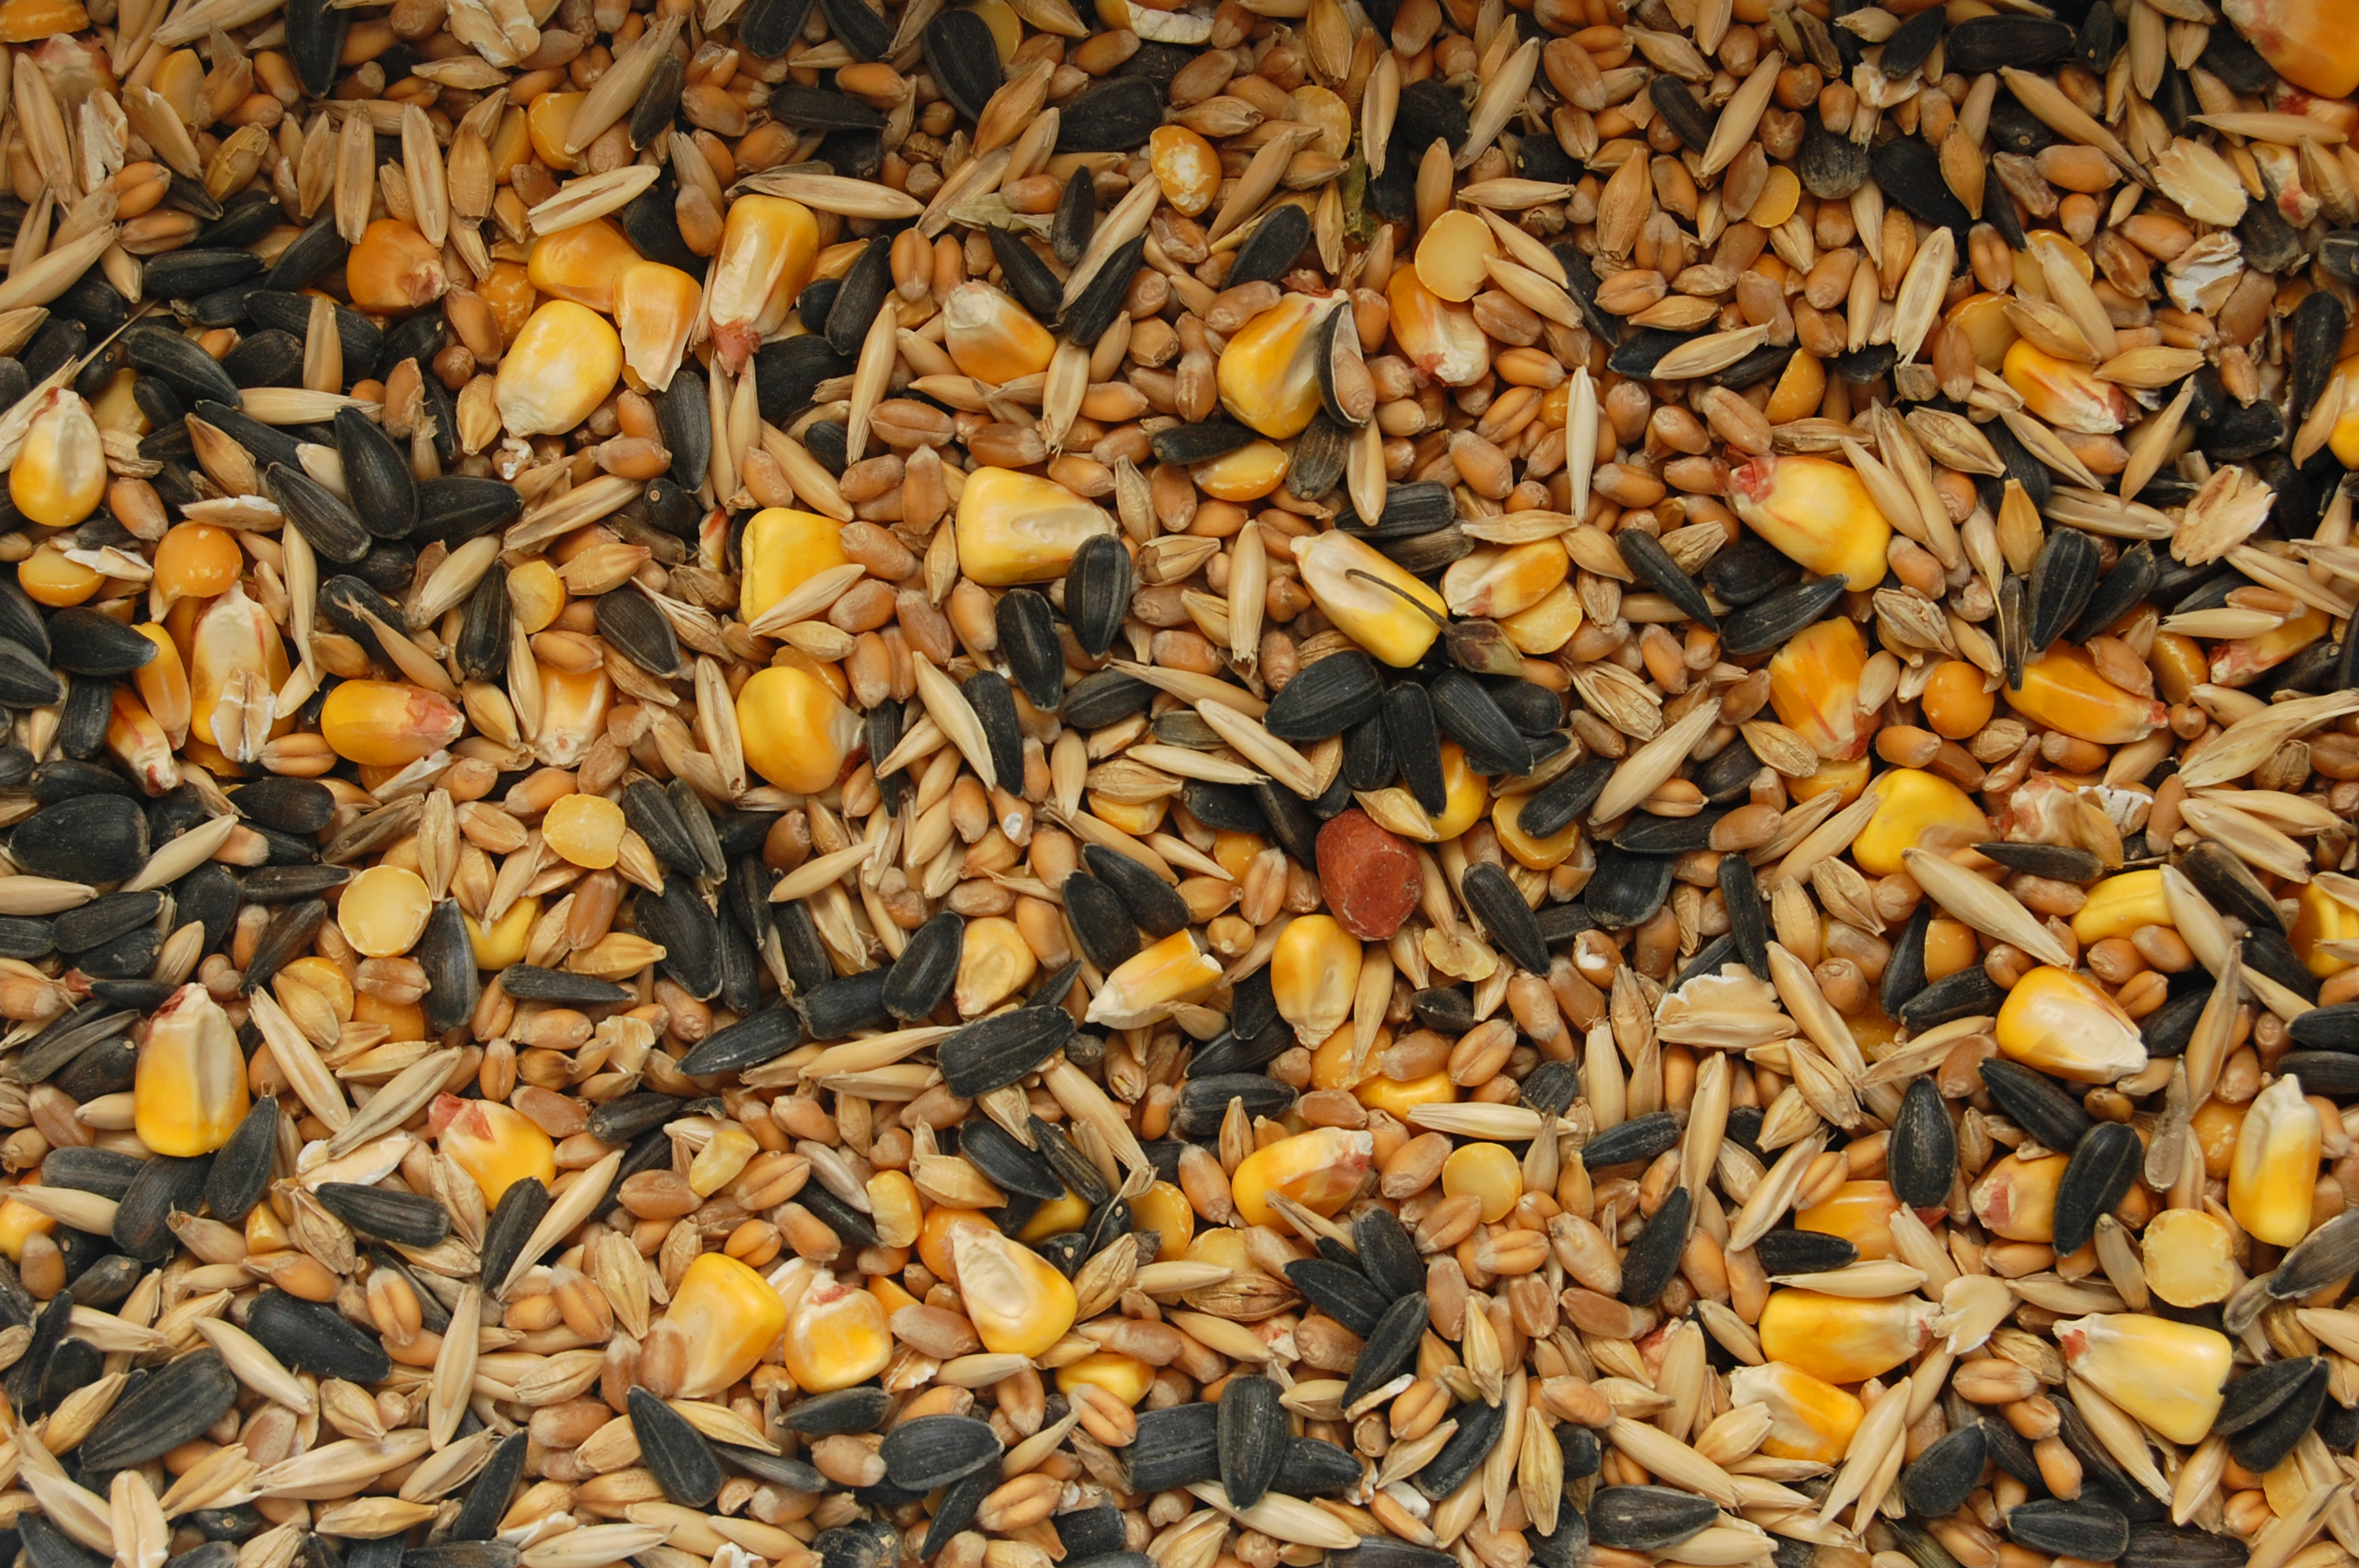
pet feed, seeds, corn, wheat, oats, sunflower seeds, peanuts, birds, rodents, parrots, feed, mixture, commodity, food, vegetarian food